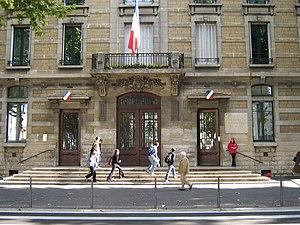
Entrée du Lycée du Parc à Lyon.
Le lycée du Parc est un lycée du 6ᵉ arrondissement de Lyon en France, situé à proximité du parc de la Tête d'Or, d'où il tire son nom.
La liste des édifices labellisés « Patrimoine du xxᵉ siècle » de Lyon recense les édifices ayant reçu le label « Patrimoine du xxᵉ siècle » dans la ville de Lyon dans le Rhône en France. Au 27 mai 2013, ils sont au nombre de quarante-trois.